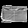
Label: Bag